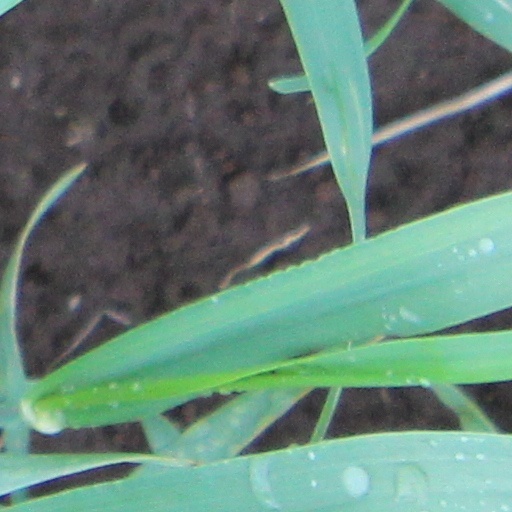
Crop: wheat